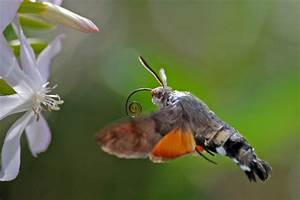
Label: farfalla